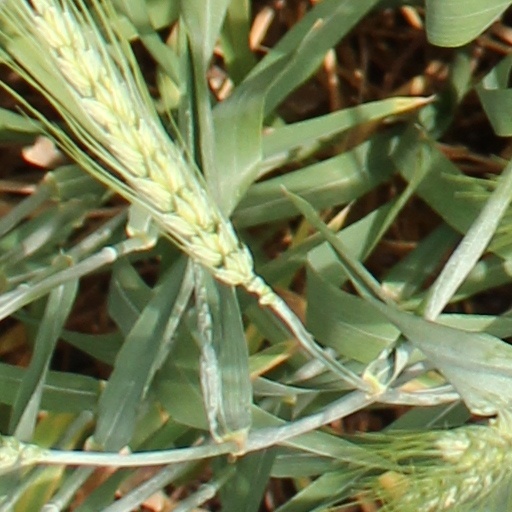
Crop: wheat